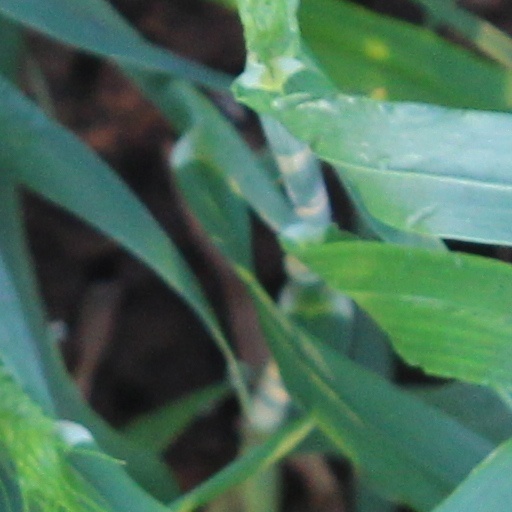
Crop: wheat